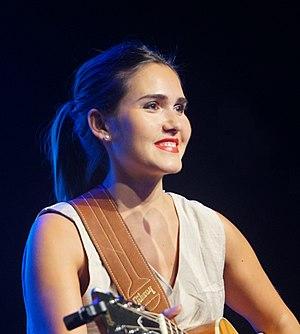
lors de la Tournée Ola Euro 2016 à Reims.
La première saison de Mask Singer, émission de télévision française présentant une compétition de chant de type télé-crochet, est diffusée sur TF1 du 8 novembre au 13 décembre 2019.
Danse avec les stars est une émission de télévision française produite par BBC Studios France et TF1 Production, et diffusée sur TF1 à partir du 12 février 2011. Il s'agit d'une adaptation de l'émission Strictly Come Dancing, diffusée au Royaume-Uni depuis le 15 mai 2004.